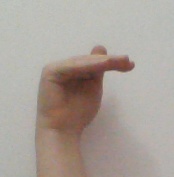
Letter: khaa